History of classical field theory

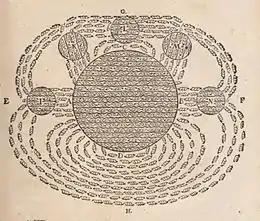
René Descartes drawing of a magnetic effluvia from 1644. It shows the magnetic effluvia of the Earth "(D)" attracting several round lodestones "(I, K, L, M, N)" and illustrates his theory of magnetism.

The first record of explanations of how magnets works comes from ancient Greece. Thinkers like Thales of Miletus, Aristotle and Diogenes Laertius considered that magnets were animated and should have a soul in order to move. Empedocles tried to provide a mechanical explanation of why magnets could influence each other by introducing the concept of "effluences" emanated by magnets. According to book "Quaestiones" by Alexander of Aphrodisias from about 200 AD, this was Empedocles view: